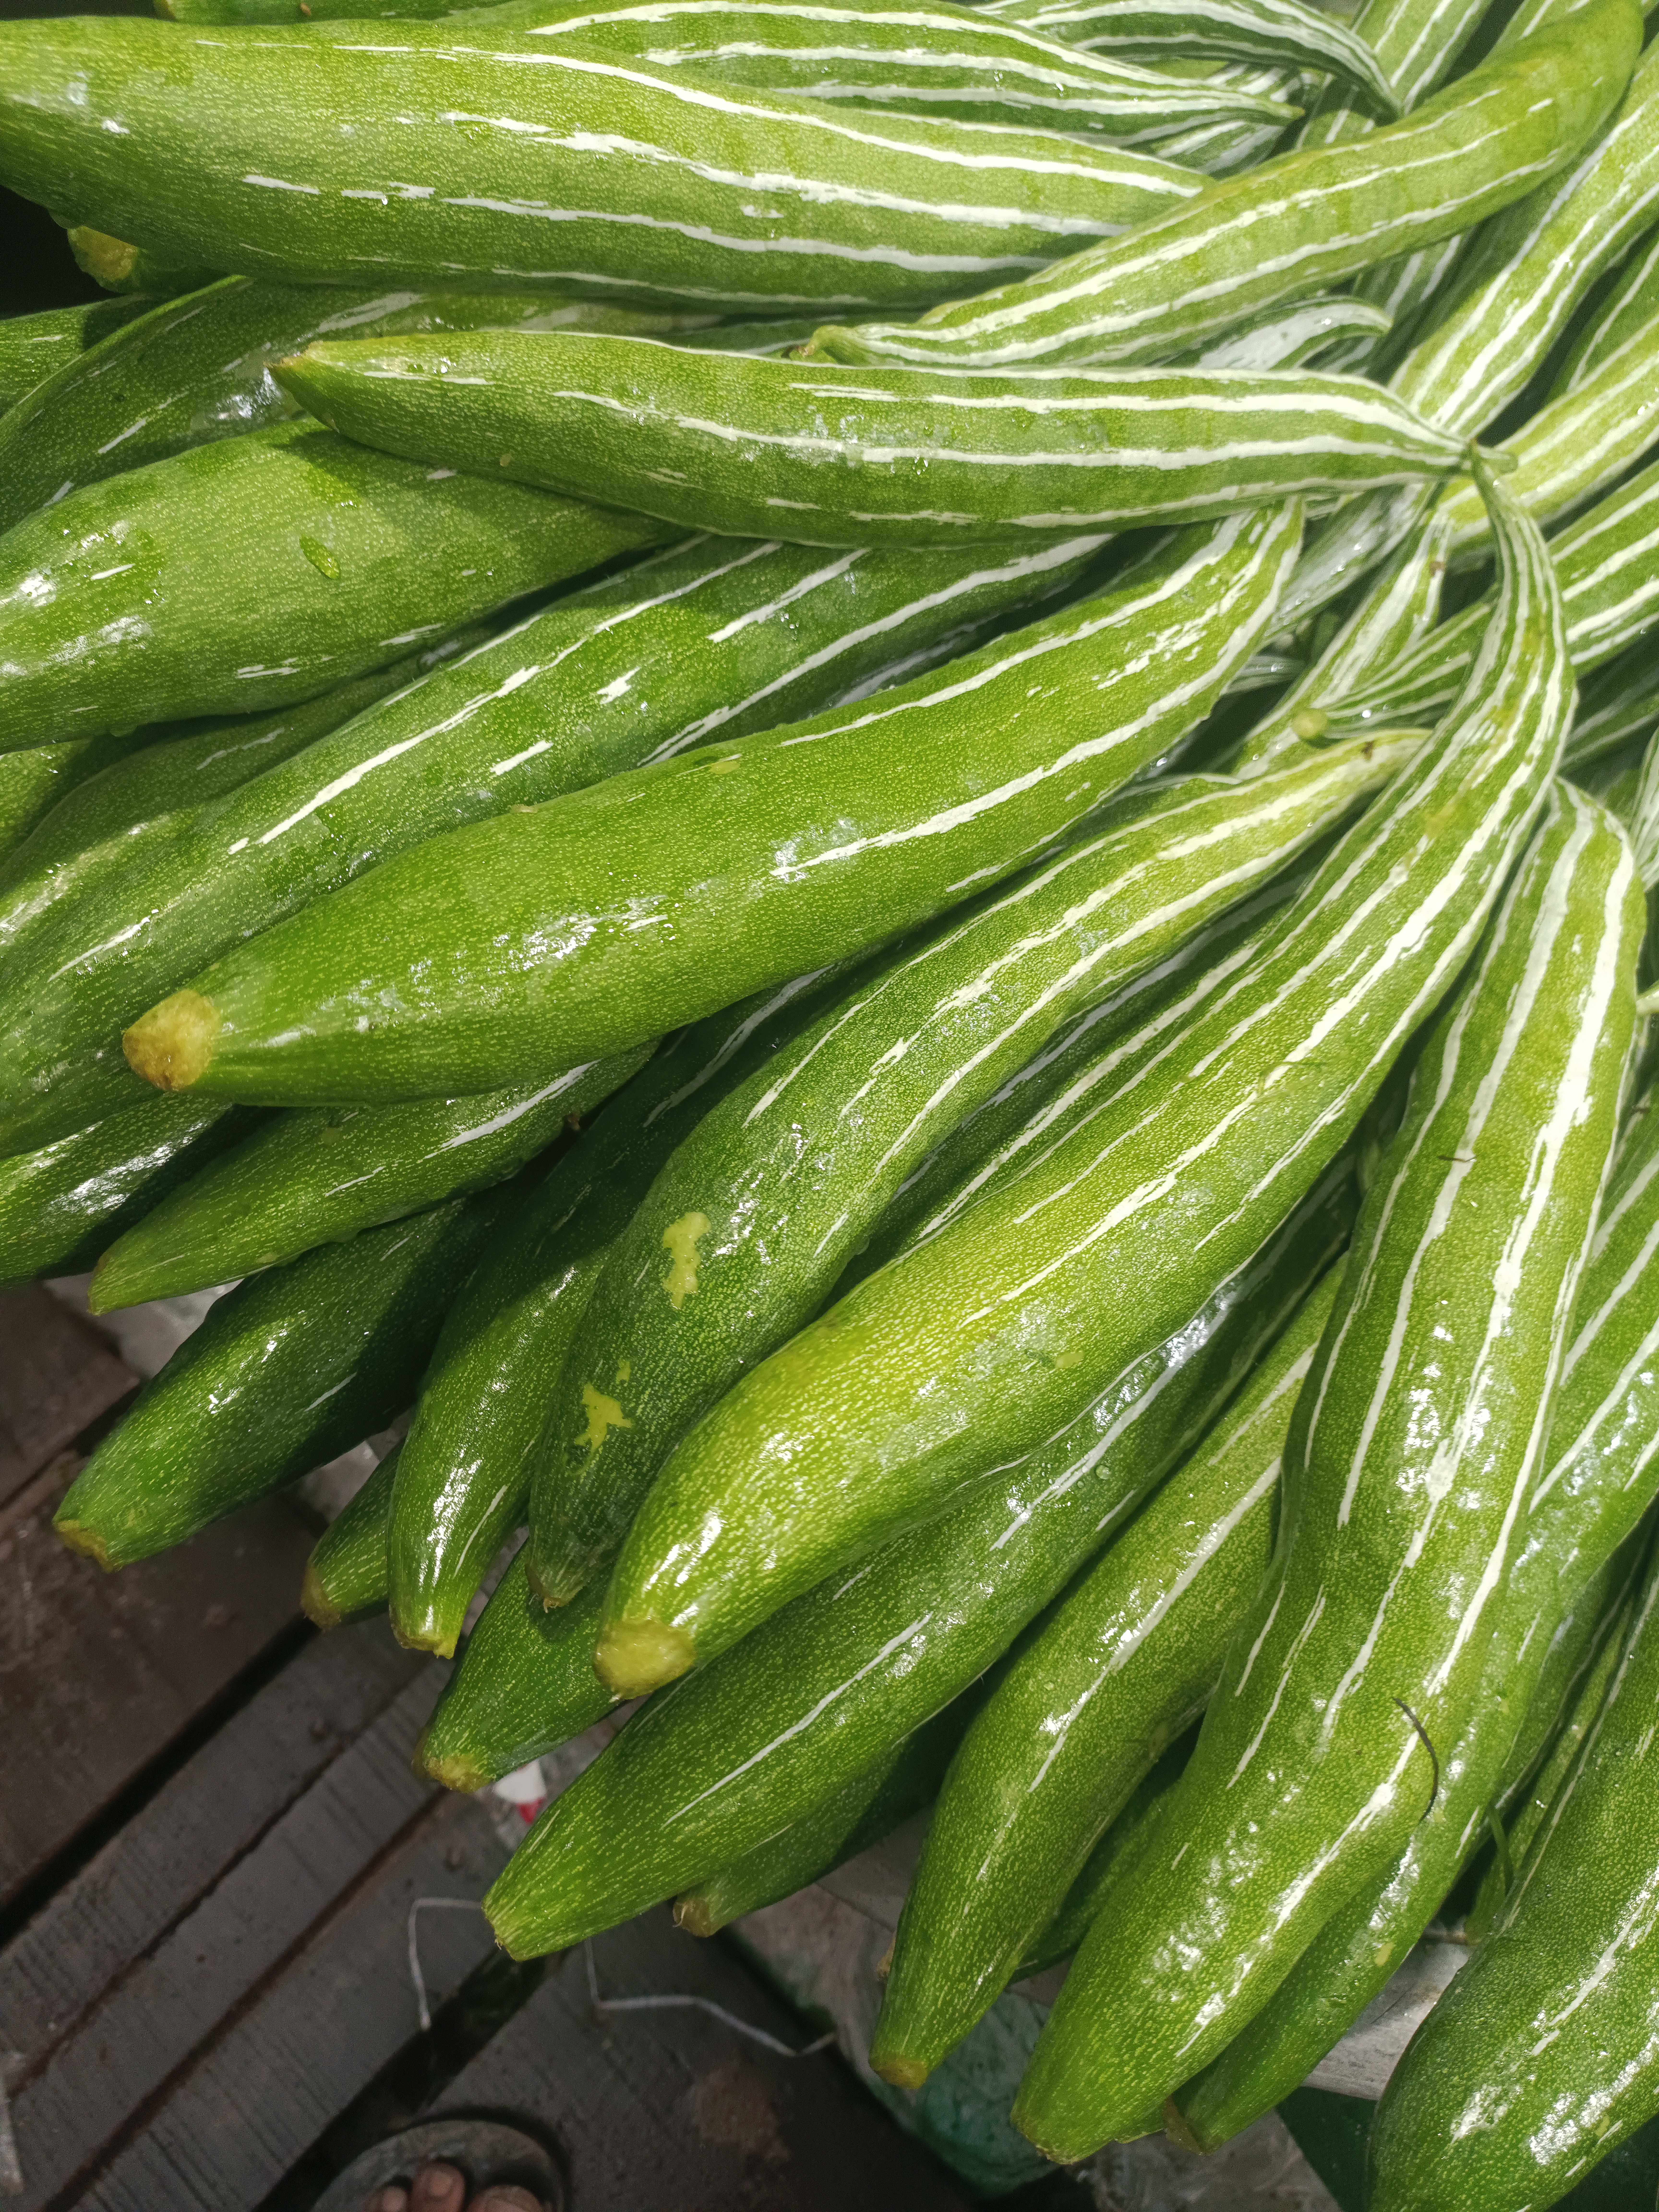
Label: Trichosanthes cucumerina